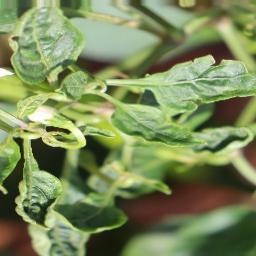
Label: mites_and_trips